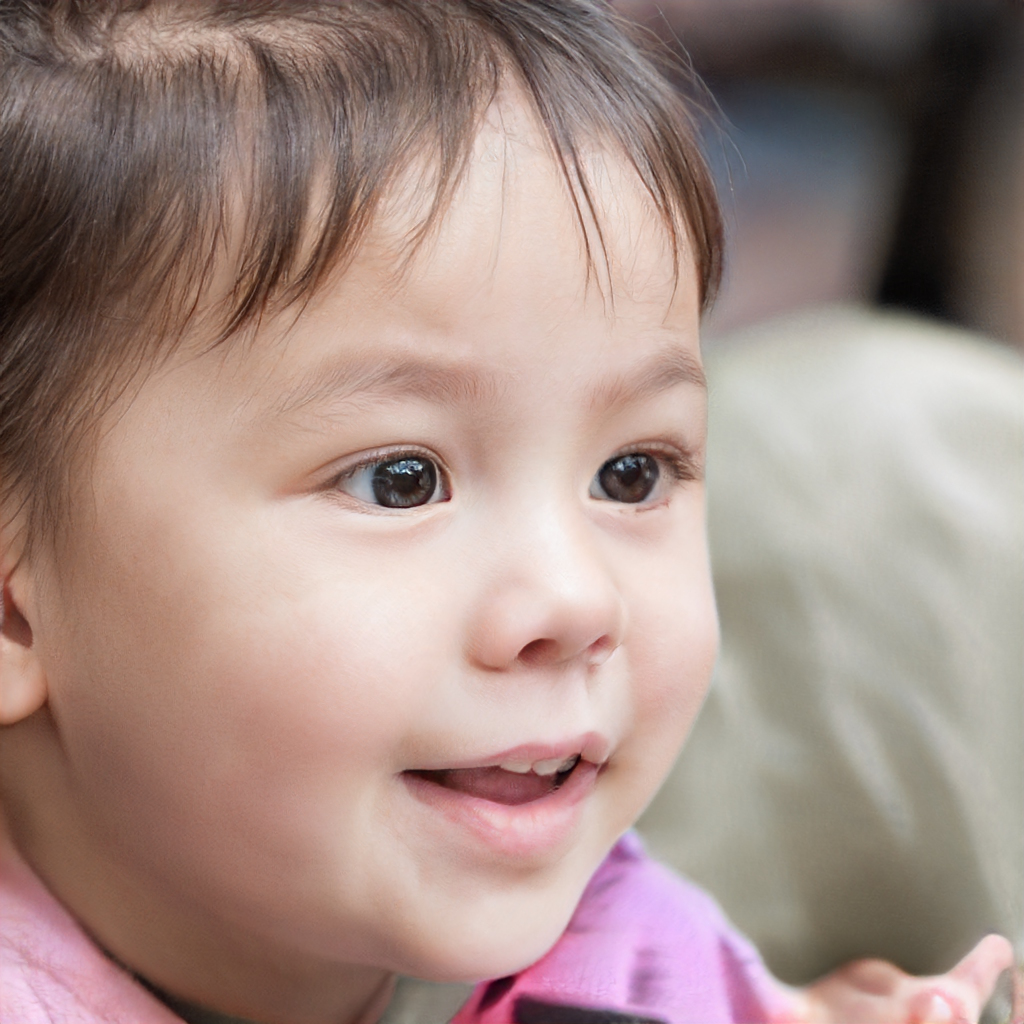
Gender: Female